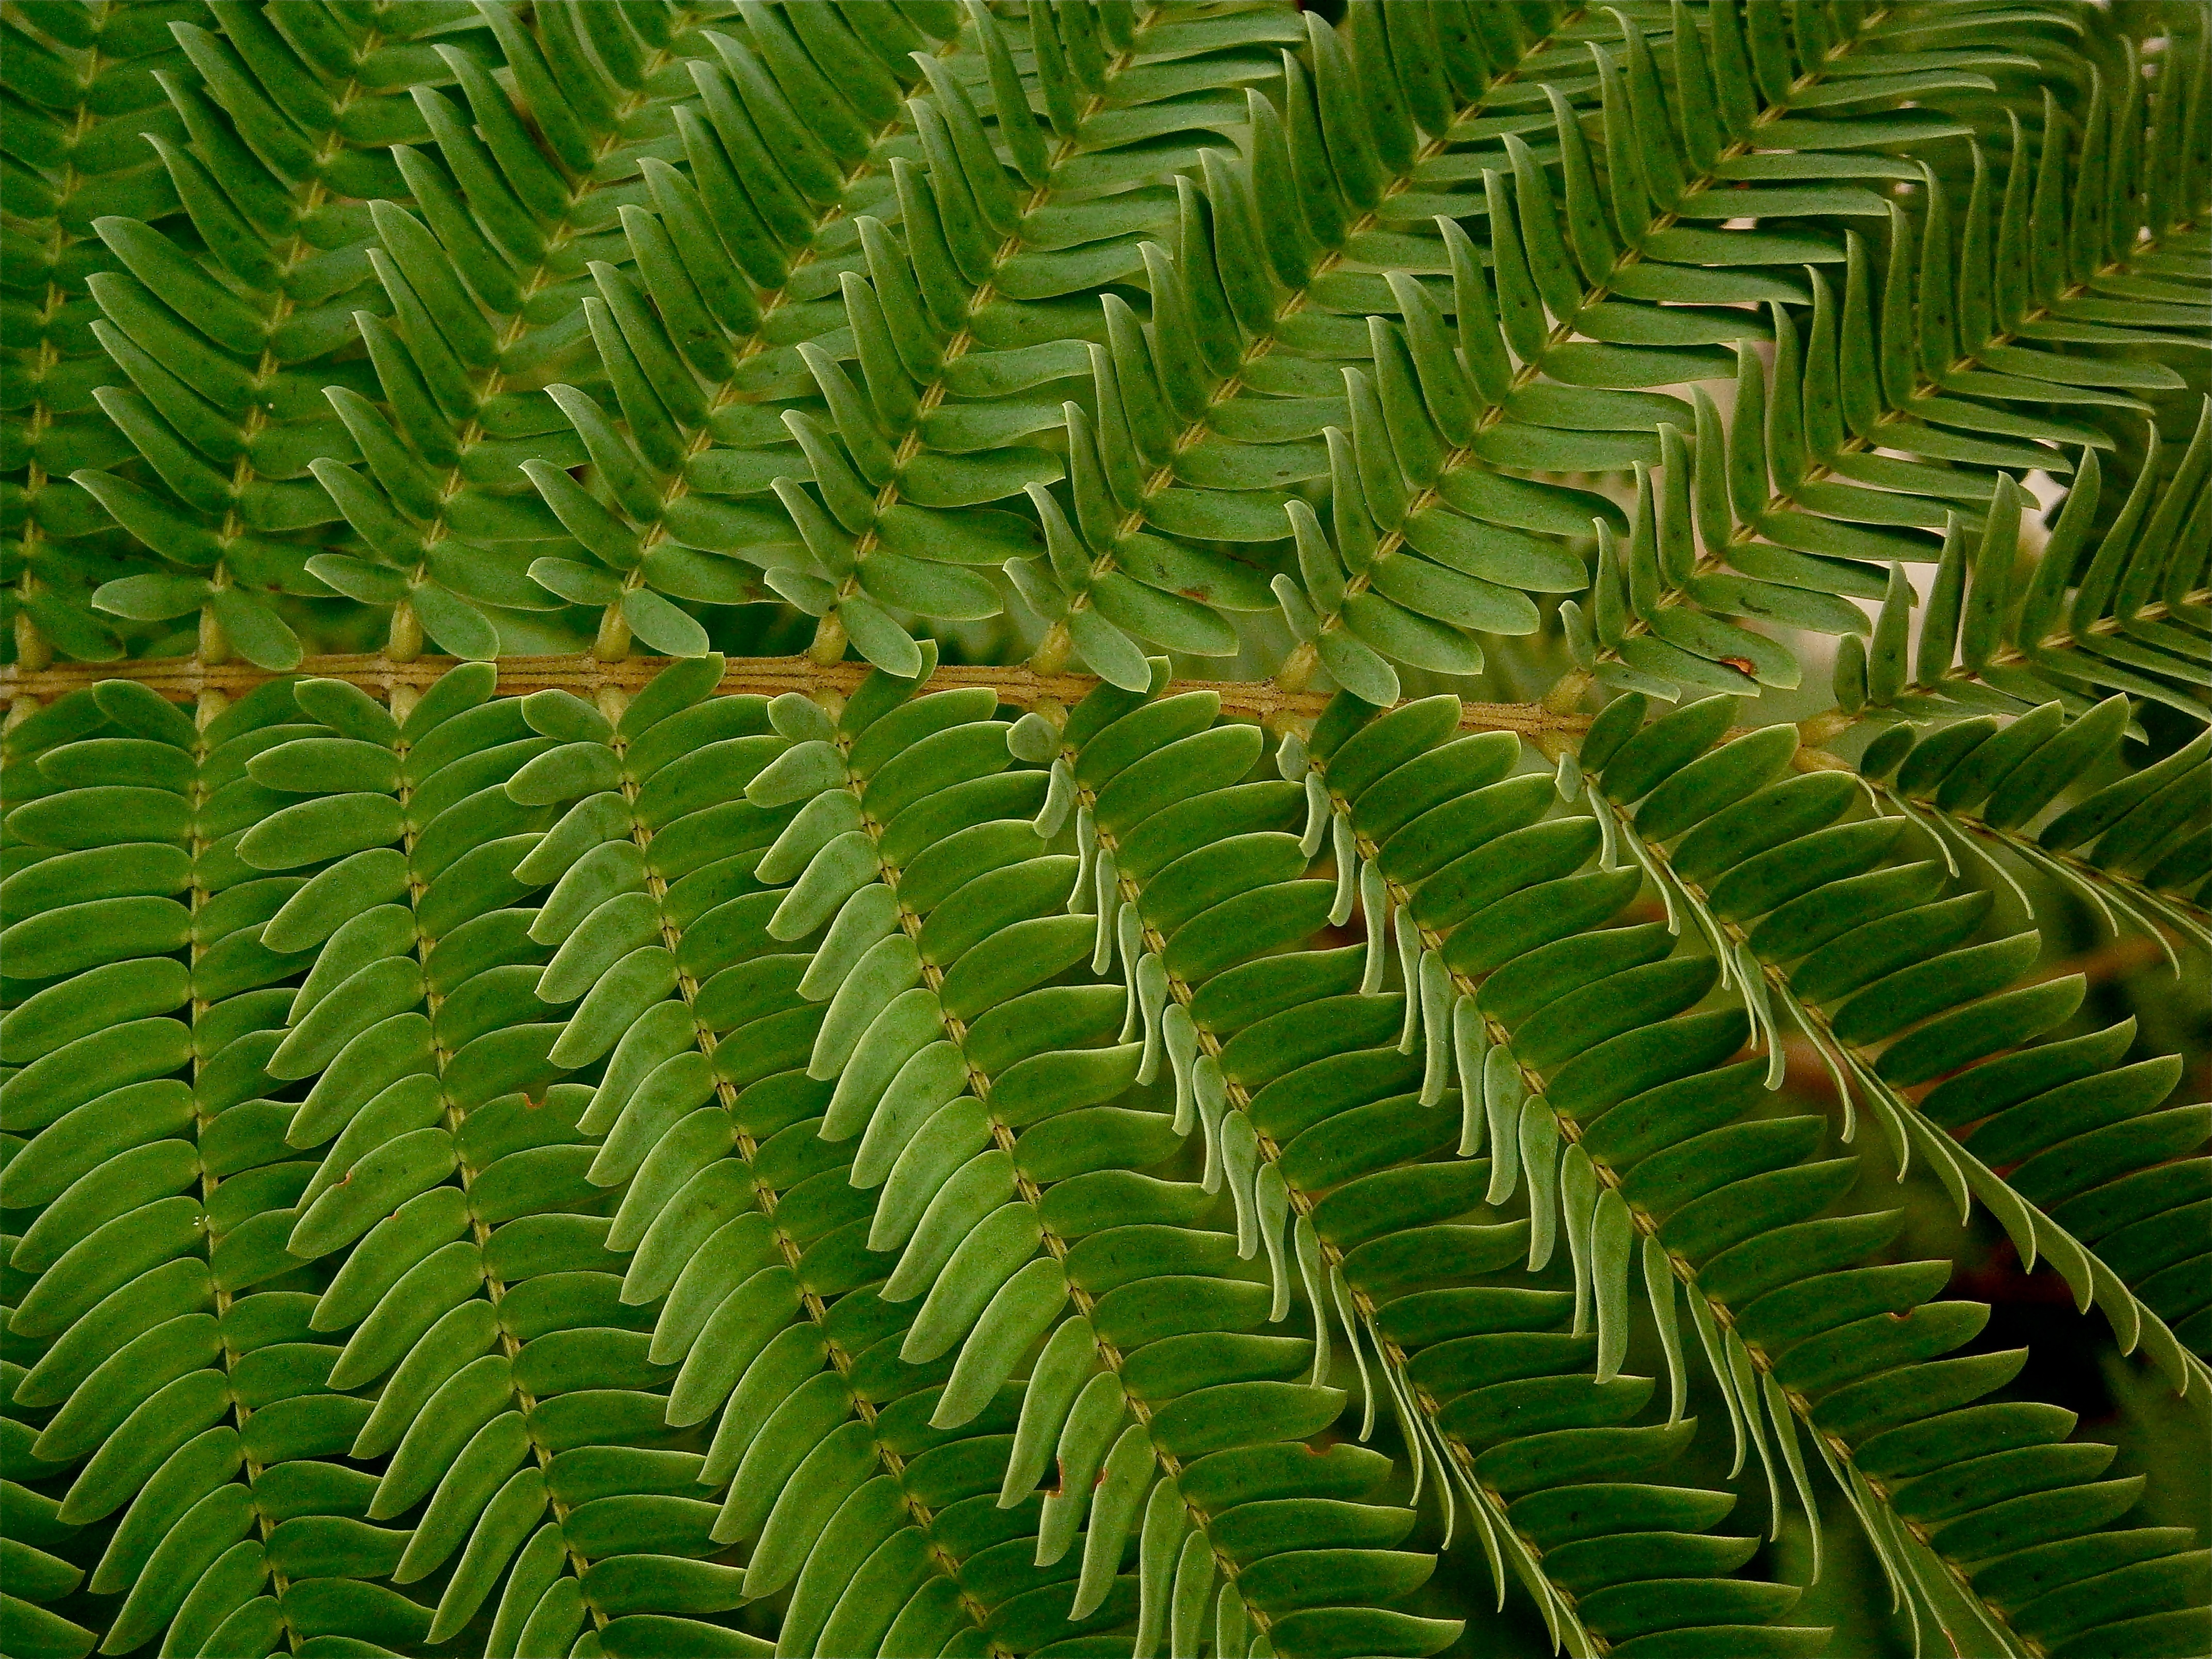
tree, forest, grass, branch, plant, texture, leaf, flower, green, jungle, vegetable, botany, fir, flora, fern, leaves, spruce, vegetation, rainforest, backwards, ecosystem, plant stem, woody plant, land plant, ferns and horsetails, arecales, vascular plant, ostrich fern